1971 European Ladies' Team Championship

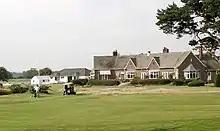
The clubhouse and 18th green at Ganton Golf Club

The 1971 European Ladies' Team Championship took place 30 June – 3 July at Ganton Golf Club, in Ganton, North Yorkshire, England. It was the seventh women's golf amateur European Ladies' Team Championship.